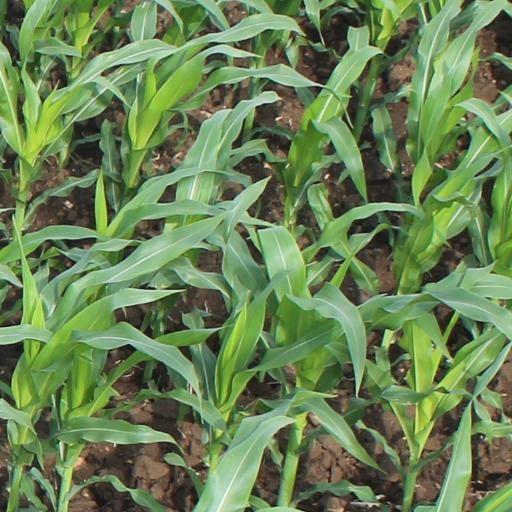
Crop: maize; corn